Describe the emotion expressed in this image:  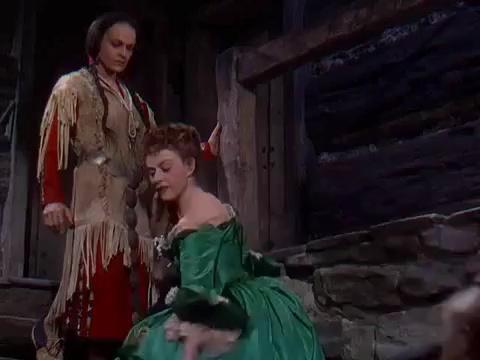
This person displays Pain, valence and arousal with low intensity.